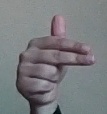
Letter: ghain